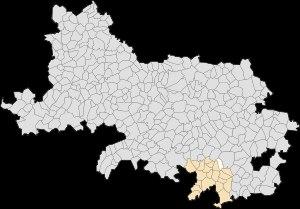
Beugnâtre est une commune française située dans le département du Pas-de-Calais en région Hauts-de-France.